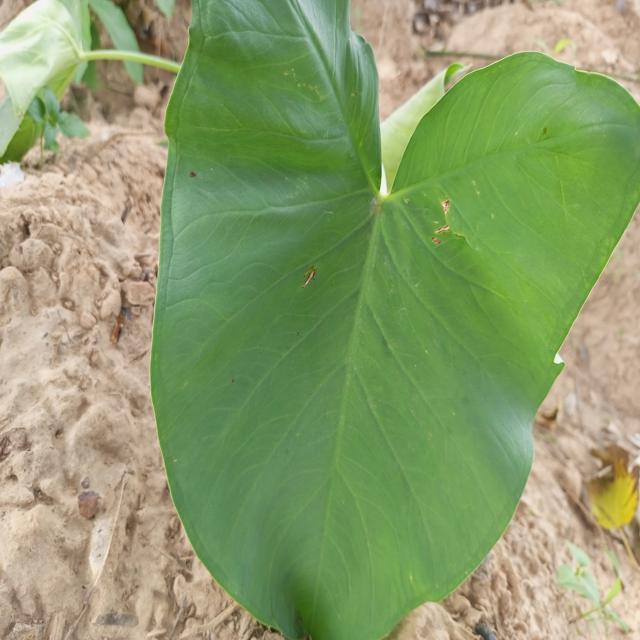
Label: Early_Blight